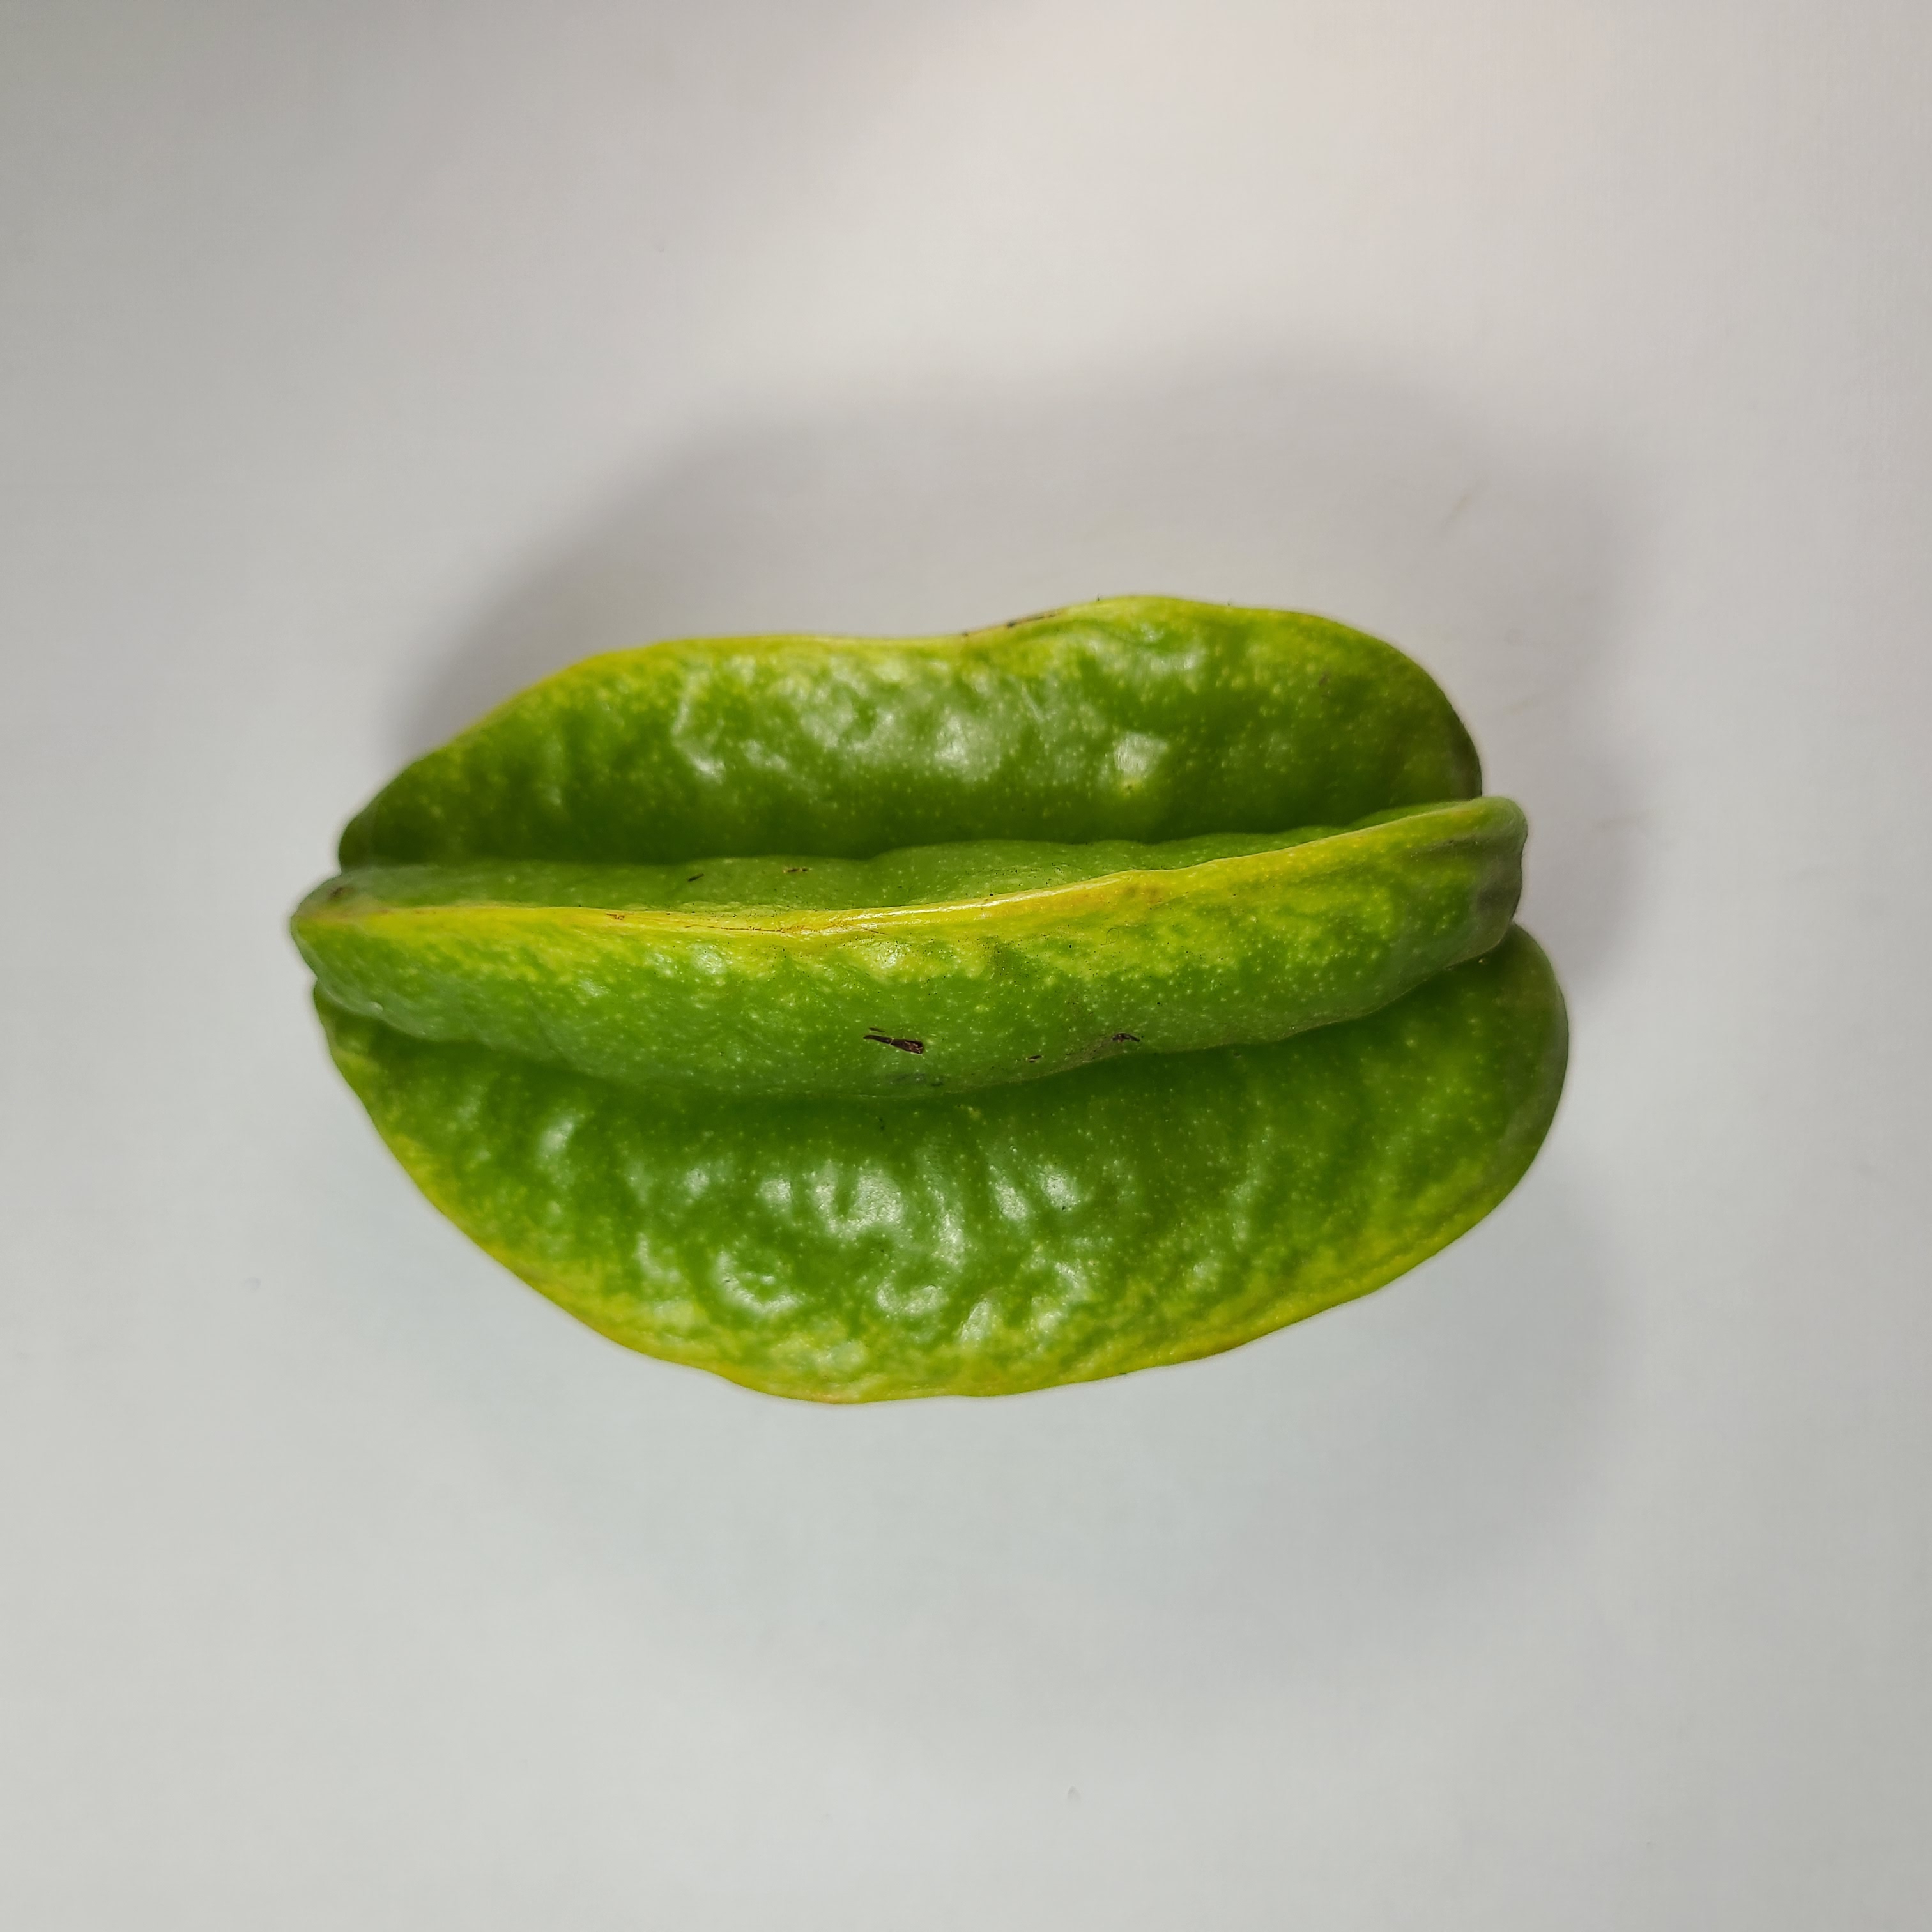
Label: Healthy Fruits